Yunus Centre

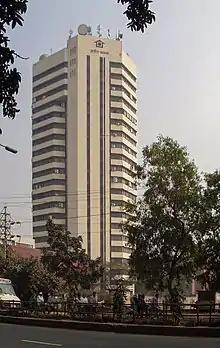
The Yunus Centre is located in the Grameen Bank building in Mirpur Thana, Dhaka

The Yunus Centre, in Dhaka, Bangladesh is a think tank for issues related to social business, working in the field of poverty alleviation and sustainability. It is 'aimed primarily at promoting and disseminating Professor Yunus' philosophy, with a special focus on social business'. it is chaired by Prof. Muhammad Yunus, and its executive director is Ms. Lamiya Morshed. Yunus Centre has 109 YSBCs all over the world.